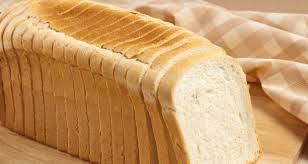
Label: trash